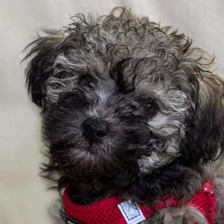
Label: animals